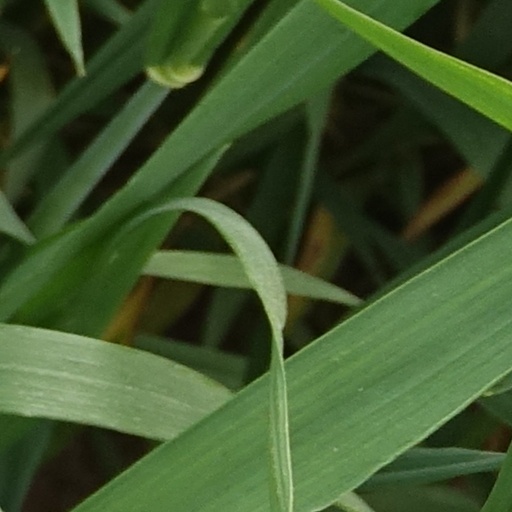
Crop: wheat